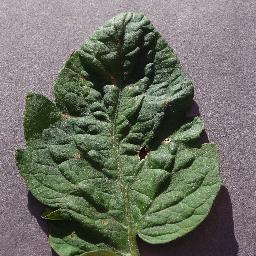
Label: Tomato___Target_Spot